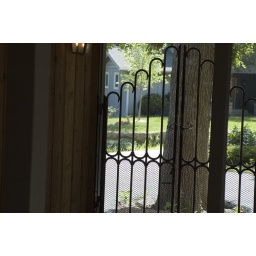
One afternoon there was a deer relaxing in the shade of the neighbors tree right across the street from us.